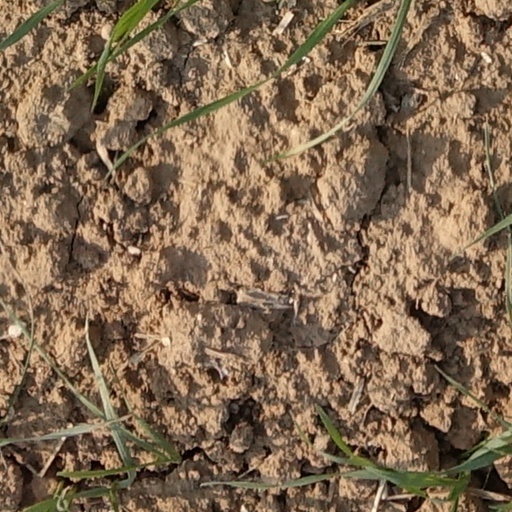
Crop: wheat